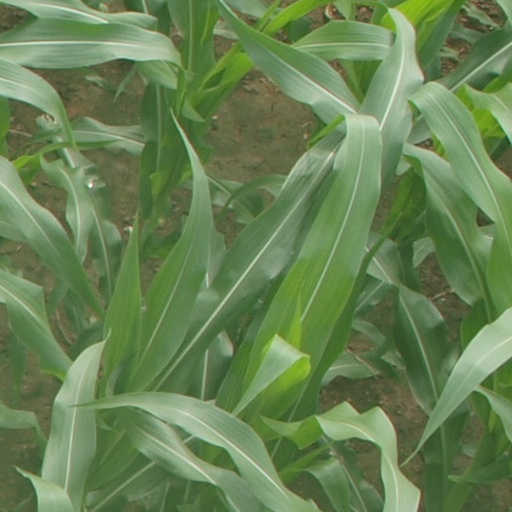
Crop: maize; corn